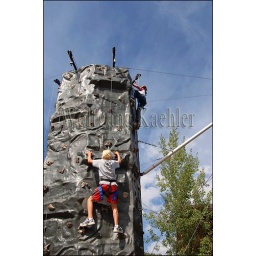
Usa, idaho, near sandpoint, schweitzer mountain resort, children on climbing wall